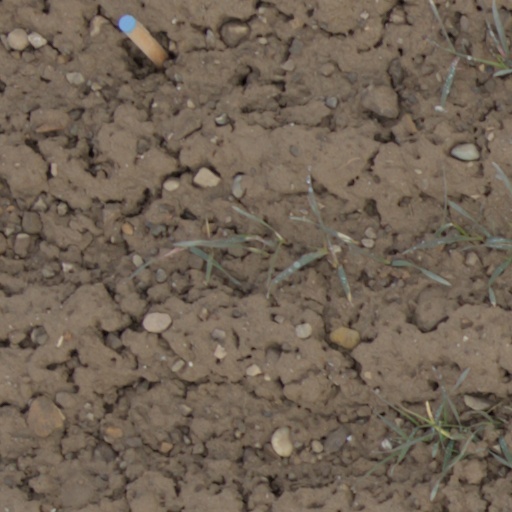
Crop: wheat